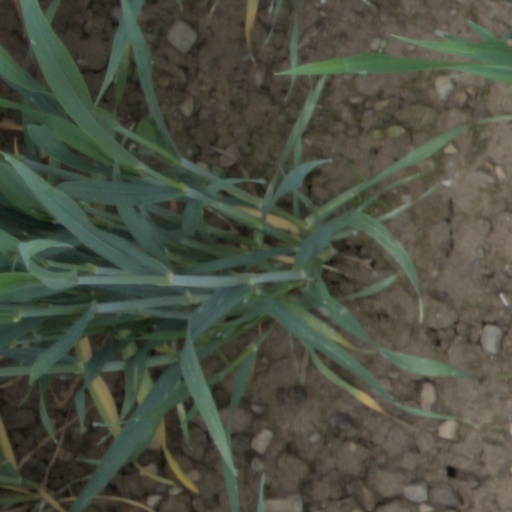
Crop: wheat